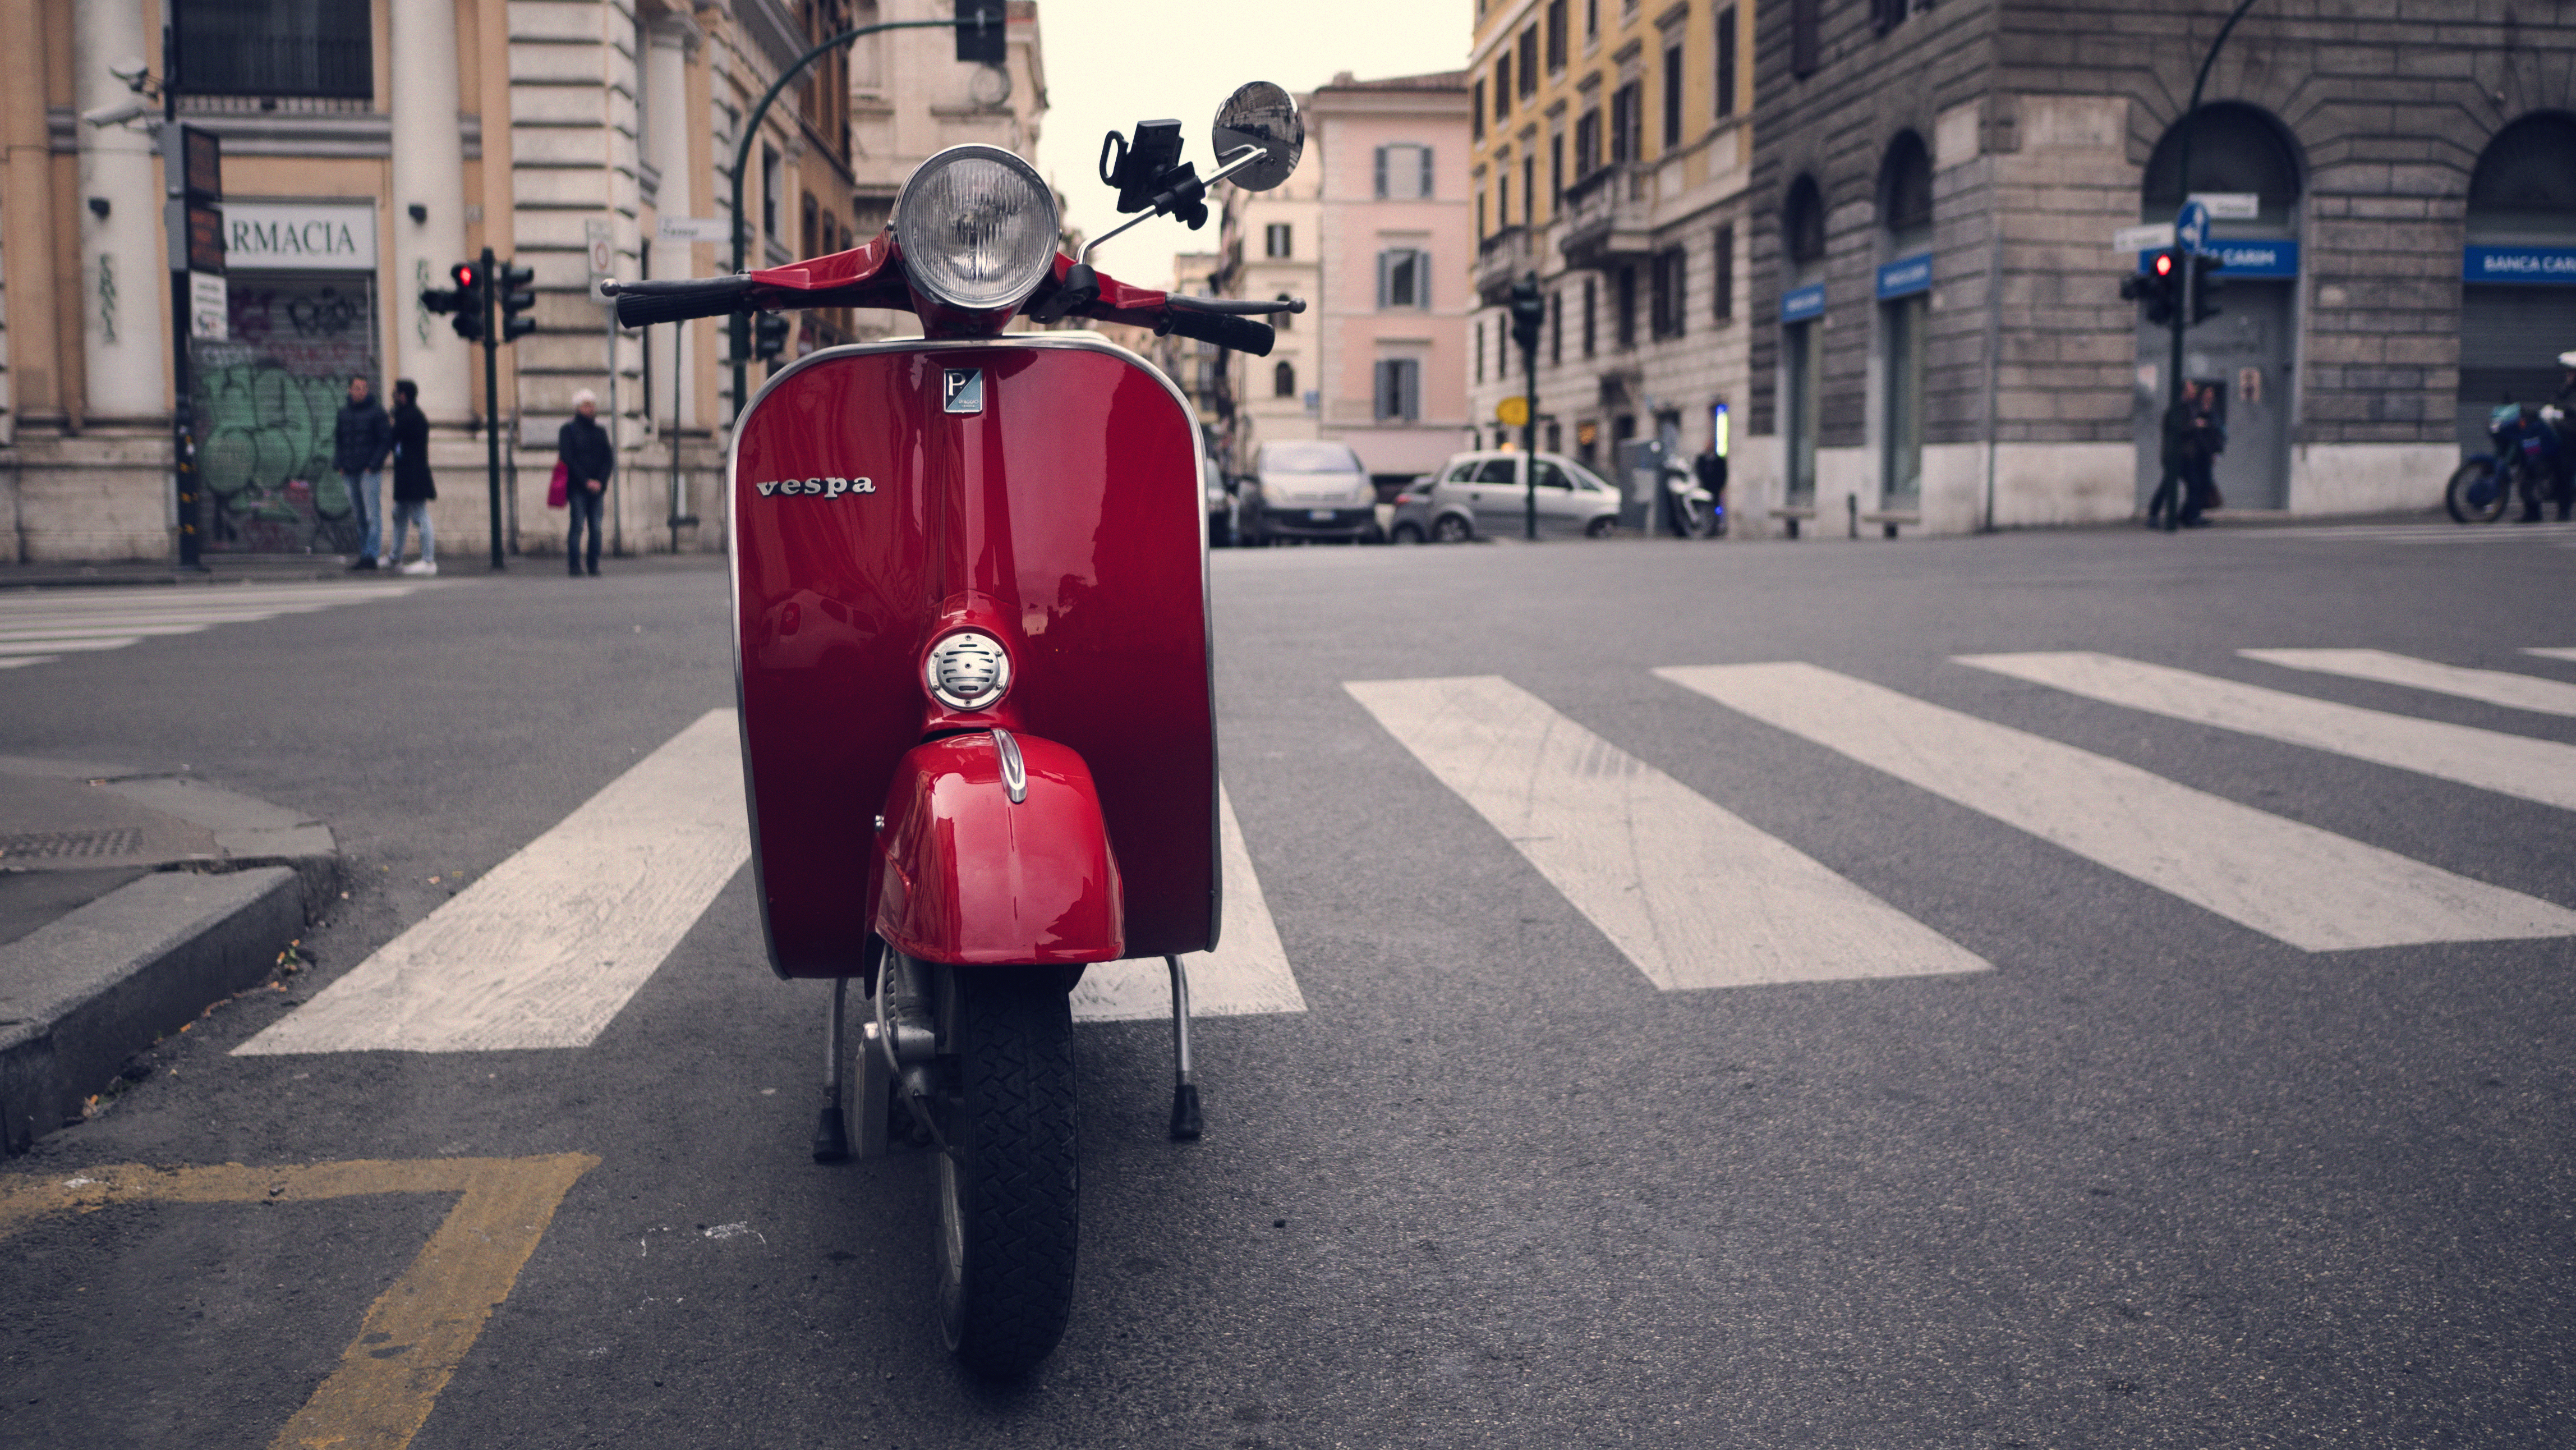
pedestrian, road, street, red, color, motor scooter, moped, scooter, infrastructure, vespa, italian